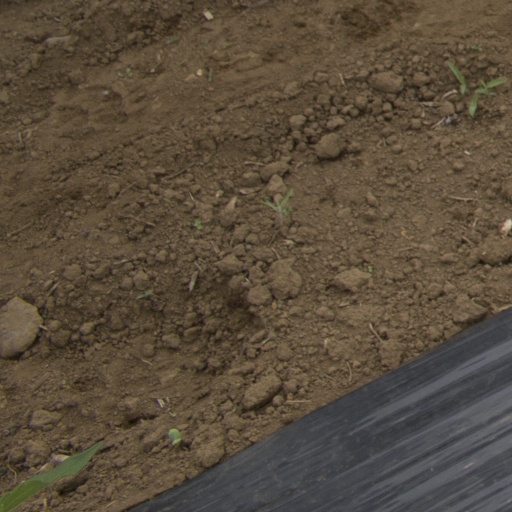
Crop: Jerusalem artichoke